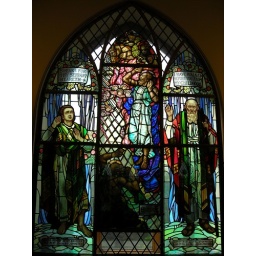
this is one of the small stained glass windows in St. Mungo's.